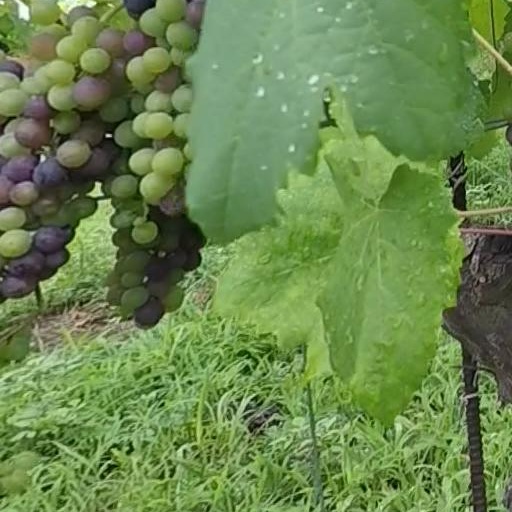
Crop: grape